Flat-panel detector

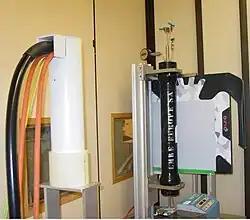
A portable aSi flat-panel detector is used to visualise the movement of liquids in sand cores under high pressure.

Flat-panel detectors are a class of solid-state x-ray digital radiography devices similar in principle to the image sensors used in digital photography and video. They are used in both projectional radiography and as an alternative to x-ray image intensifiers (IIs) in fluoroscopy equipment.